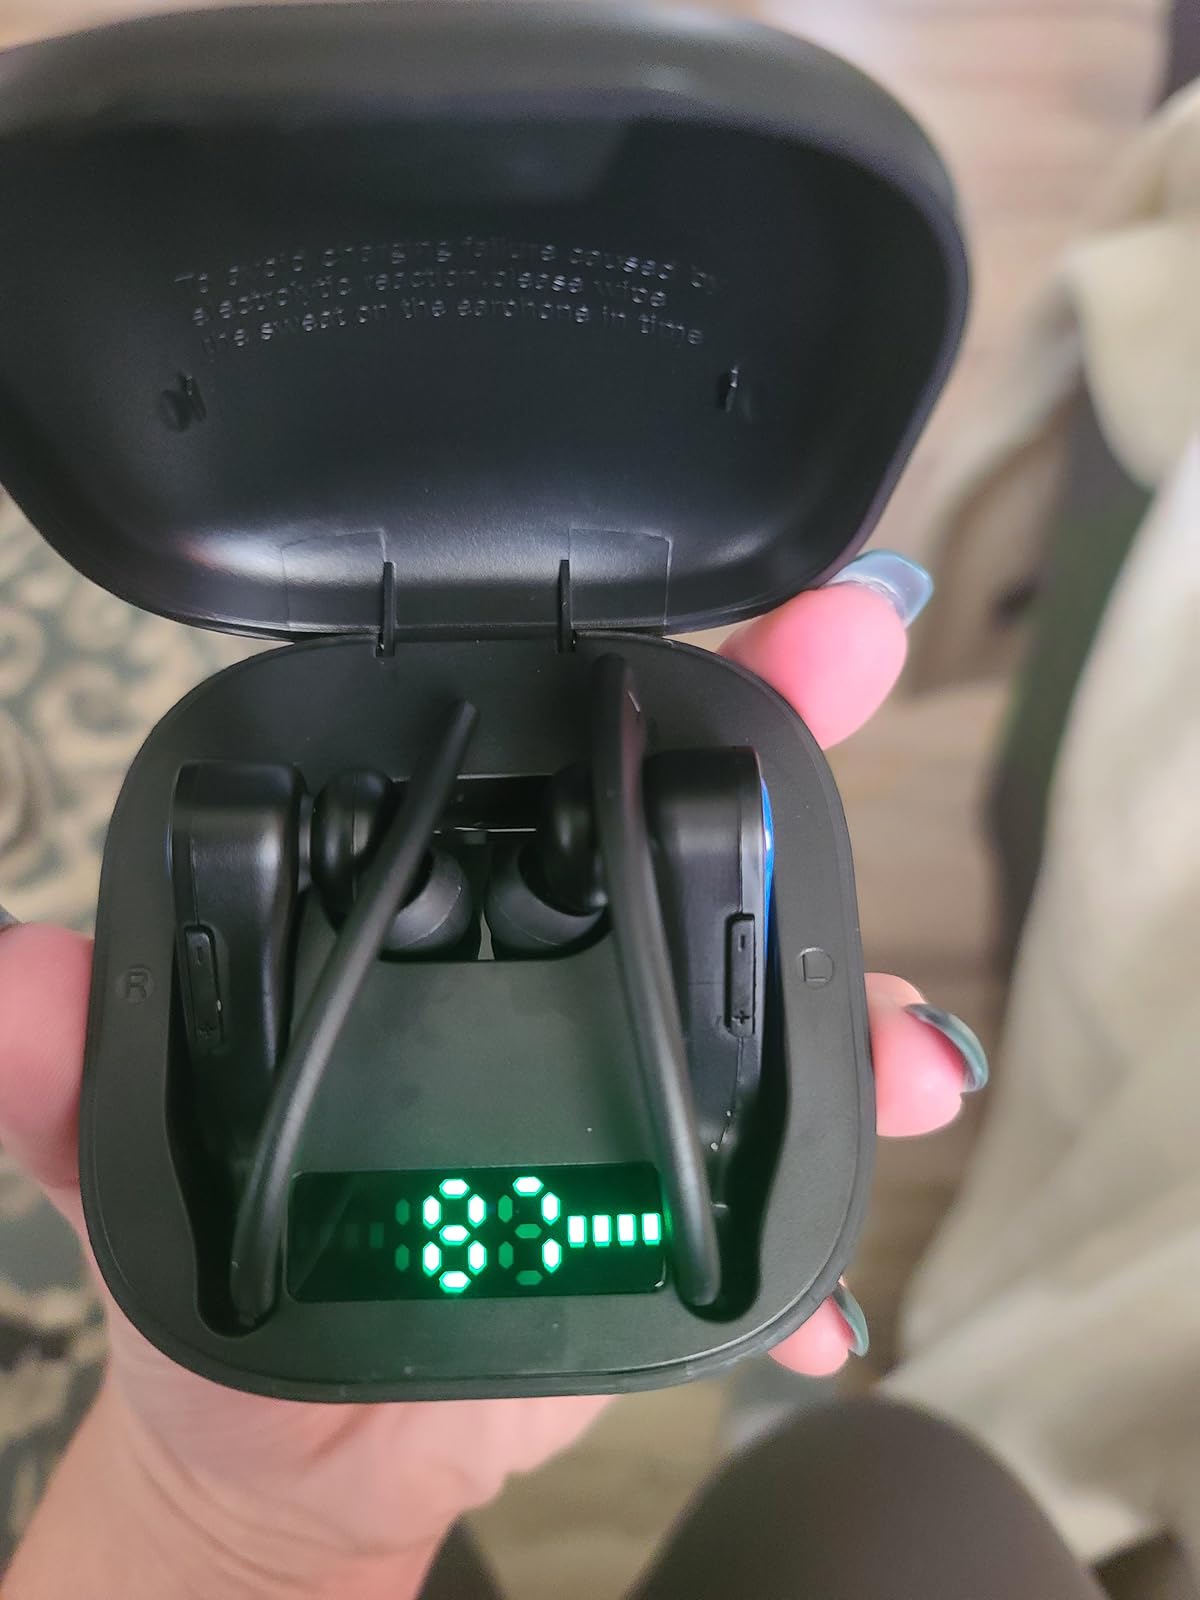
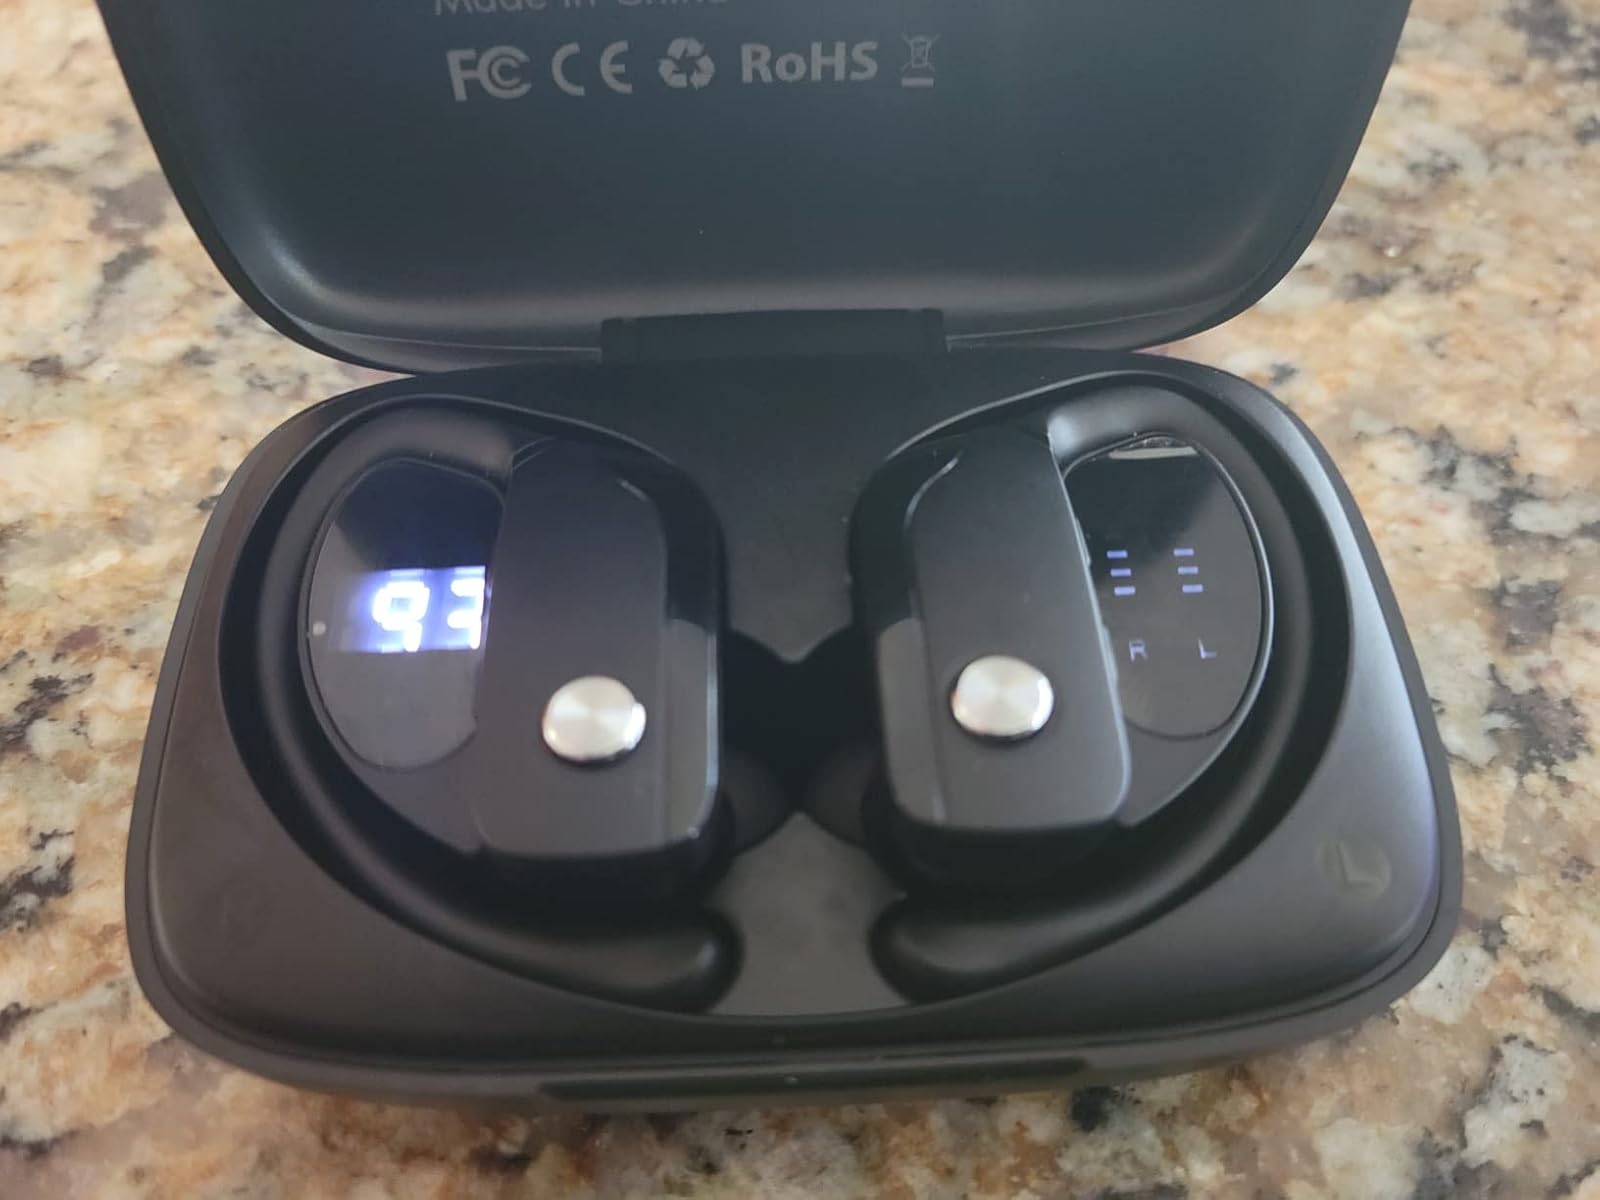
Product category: earbuds
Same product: no